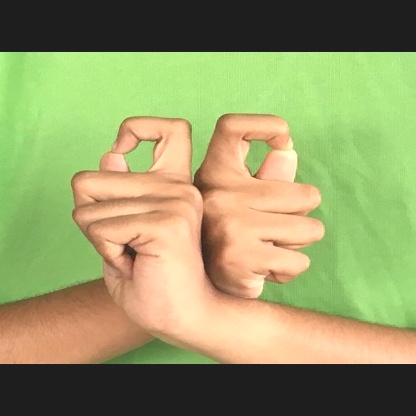
Mudra: Berunda